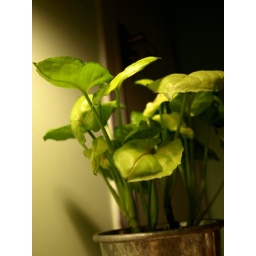
green plants in my bathroom.